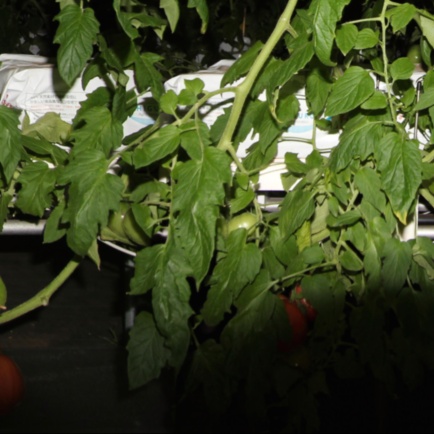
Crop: tomato